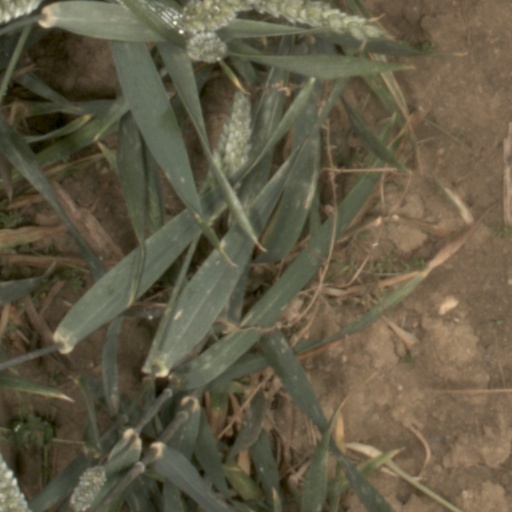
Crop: wheat